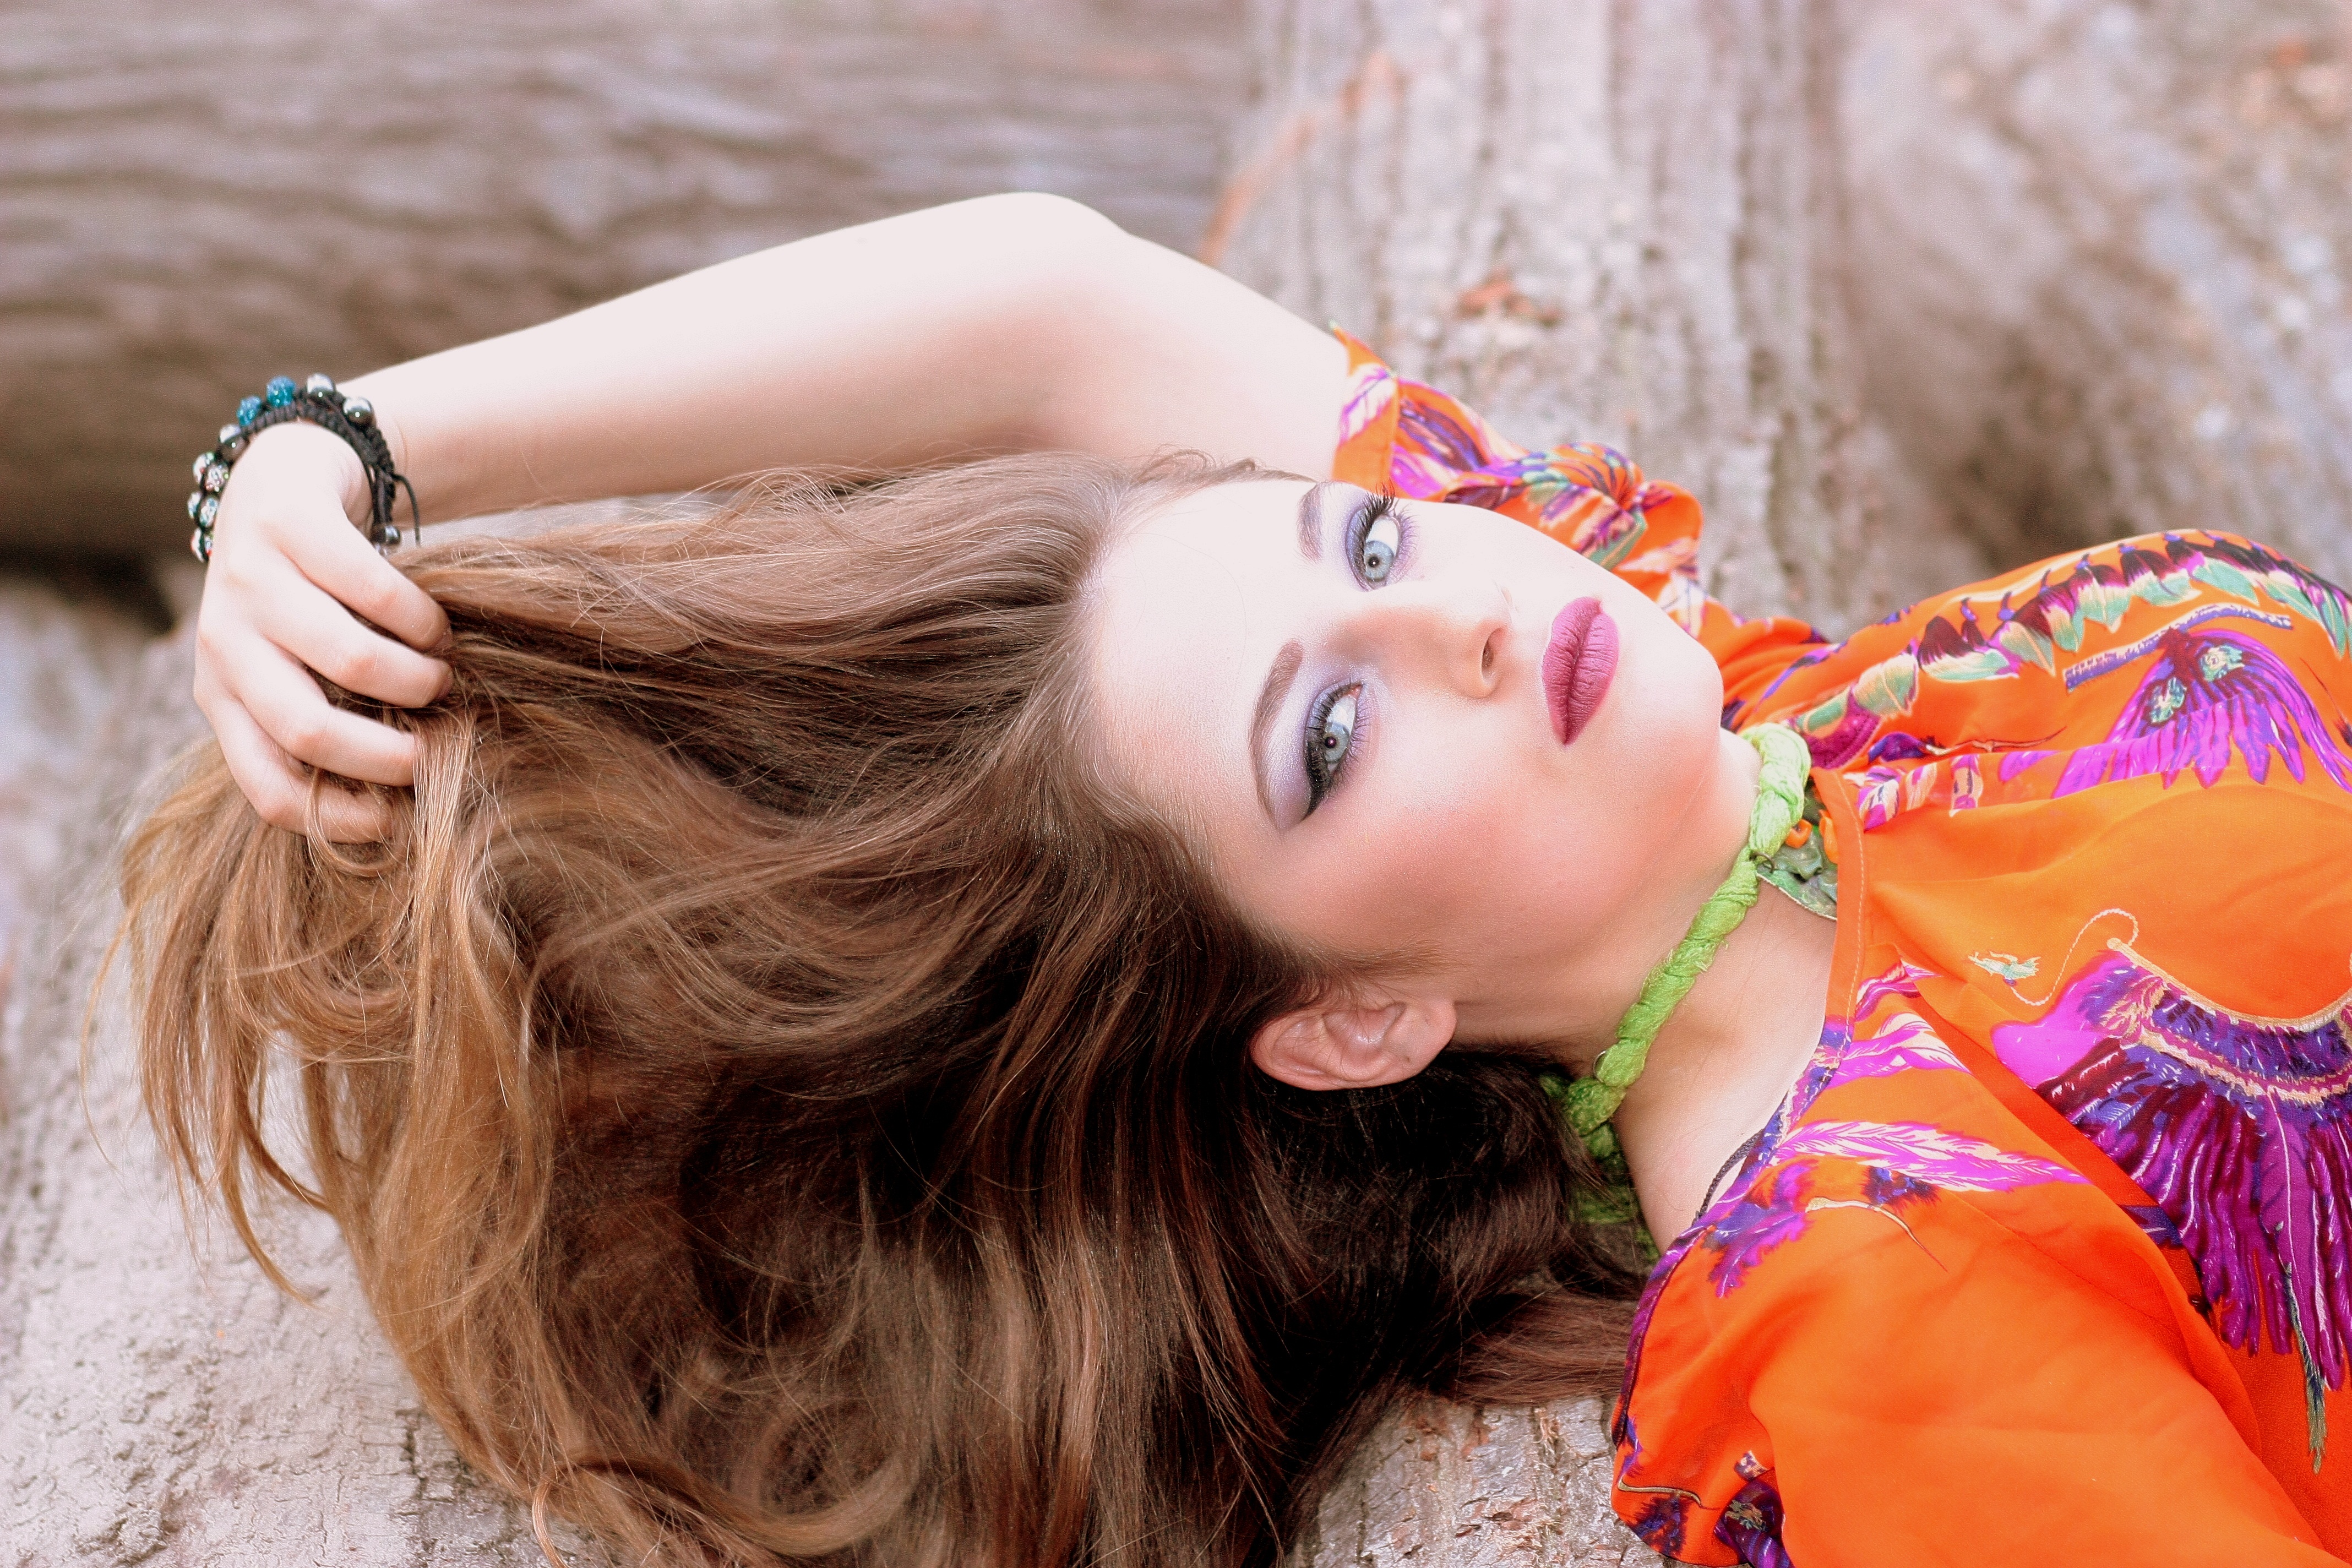
wood, girl, woman, hair, photography, orange, model, spring, red, color, fashion, clothing, lady, pink, toy, hairstyle, doll, dress, loneliness, eye, skin, beauty, timber, organ, sweetness, flavor, blue eyes, photo shoot